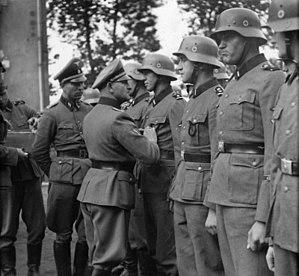
La seconde annexion de la Moselle par l'Allemagne, proclamée officiellement le 30 novembre 1940 par les nazis, eut lieu de facto le 25 juillet 1940, avec le rétablissement des frontières de 1871.